The People We Hate at the Wedding

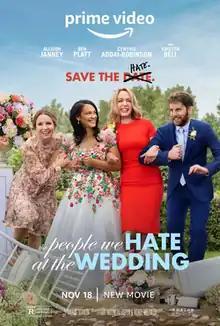
Release poster

The People We Hate at the Wedding is a 2022 American romantic comedy film directed by Claire Scanlon from a screenplay by the Molyneux sisters, based on the 2016 novel of the same name by Grant Ginder. The film stars Allison Janney, Ben Platt, Cynthia Addai-Robinson, and Kristen Bell.